Mixed martial arts

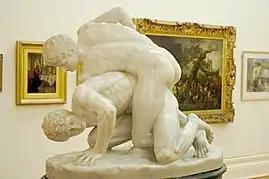
"The Pancrastinae": a statue portraying the pancratium, an event which took place in the Roman Colosseum. Even as late as the Early Middle Ages, statues were put up in Rome and other cities to honor remarkable pankratiasts. This statue, now part of the Uffizi collection, is a Roman copy of a lost Greek original, circa 3rd century BC.

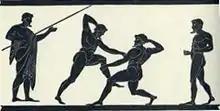
Ancient Greek pankratiasts fighting. This drawing is an early 20th century copy of a scene from a Panathenaic amphora.

In ancient Greece, there was a sport called pankration, which featured grappling and striking skills similar to those found in modern MMA. Pankration was formed by combining the already established wrestling and boxing traditions and, in Olympic terms, first featured in the 33rd Olympiad in 648 BC. All strikes and holds were allowed with the exception of biting and gouging, which were banned. The fighters, called pankratiasts, fought until someone could not continue or signaled submission by raising their index finger; there were no rounds. According to the historian E. Norman Gardiner, "No branch of athletics was more popular than the pankration." There is also evidence of similar mixed combat sports in ancient Egypt, India and Japan.